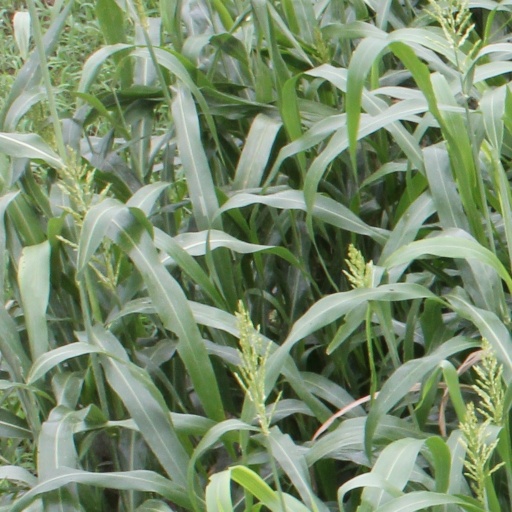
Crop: sorghum